William Matthew Scott

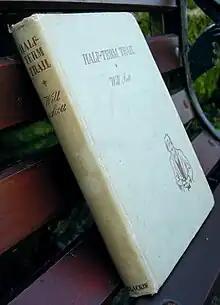
"Half Term Trail"

This book is illustrated by Mary Willett. The British Library holds a reference copy. It is set in a recognisable version of Herne Bay, Kent and Hampton-on-Sea. These are given the fictional names of Sandilands and West Bay respectively, and bear no resemblance to Sandilands in Lincolnshire. Herne Bay's clock tower and adjoining public gardens appear in the story, as do Hampton-on-Sea's jetty, concrete shelter, the beach and the boating lake as it was in 1955. Swalecliffe Avenue appears in the story under the name of Matchbox Lane, and as of 2011 the area of scrub mentioned in the book still exists. Pleasant Cottage (later called Hampton Bungalow) in Swalecliffe Avenue appears in the story as Dilly Dally cottage in Matchbox Lane. Mary Willett's drawings within the book bear little or no resemblance to Herne Bay or Hampton-on-Sea, but the hand-drawn map at the end of the book – possibly by Will Scott – is clearly derived from OS maps of Hampton-on-Sea. The endpapers-drawing shows an idealised Swalecliffe Avenue. Two names used in the story, Bottle and Sticky, may have been suggested by local Herne Bay names, although the characterisations are fictional. In the 1950s there was an antique shop in Herne Bay High Street called Len Pottle, and the caretaker at Hampton Primary School was Mr Stickels. Chapter headings: The Very Beginning; The Tuckers and the Tanners; Mystery!; And More Mystery!; The Knife; First Clue to Tim; Rings Round Dilly Dally; Surprises; Sticky's Story; The Chase Begins; Big Clue to Mary; The Trail of the Chalk Crosses; Tim Alone; Only One Missing; "I've got it!"; The Case is closed; Map of West Bay, Sandilands.